Nokia 8

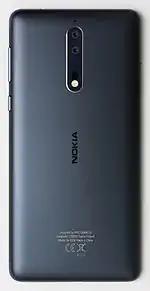

The Nokia 8 is the first Nokia-branded phone to feature a dual-lens camera system. The rear camera module includes a set of two 13 MP sensors, of which one is an RGB sensor, and the other a monochrome sensor. The rear camera is equipped with optical image stabilization (OIS), f/2.0 aperture, PDAF, an IR rangefinder, and a dual-LED flash.